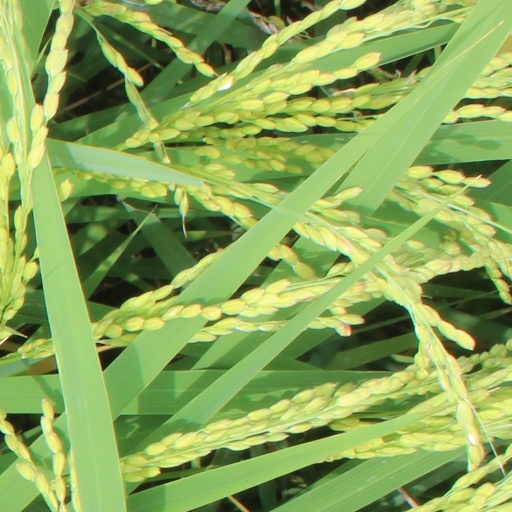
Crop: rice